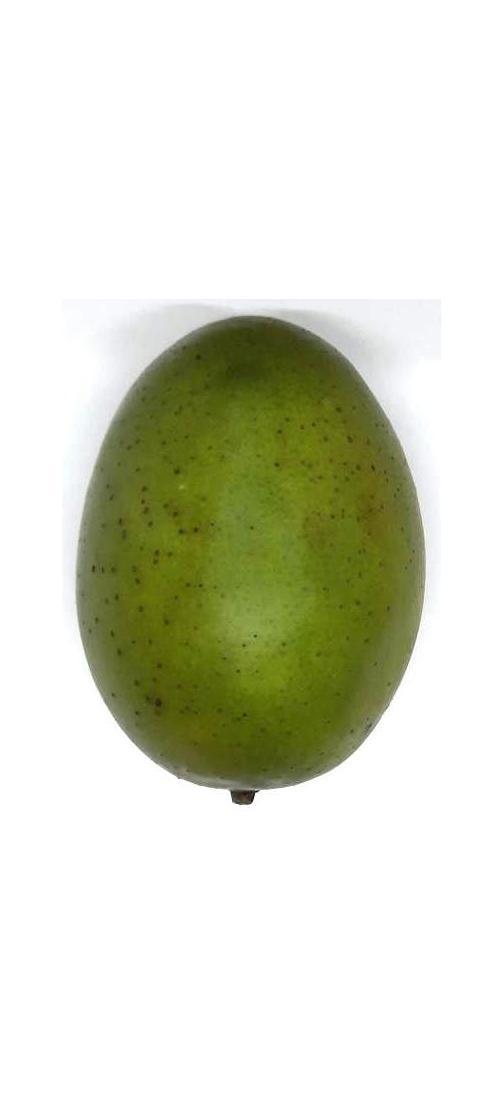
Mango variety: Langra